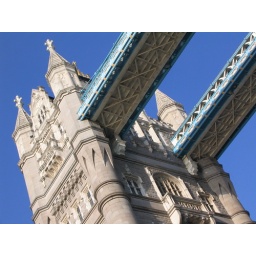
Tower Bridge, London. Taken from a boat going underneath the bridge on a day with not a cloud in the sky.